The Octagon (film)

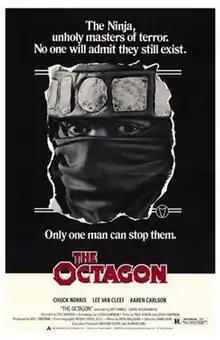
Theatrical release poster

The Octagon is a 1980 American action martial arts film starring Chuck Norris, Karen Carlson and Lee Van Cleef. It was directed by Eric Karson and written by Paul Aaron and Leigh Chapman. The film involves a martial artist (Chuck Norris) who must stop a group of terrorists trained in the ninja style by his foster brother (Tadashi Yamashita).